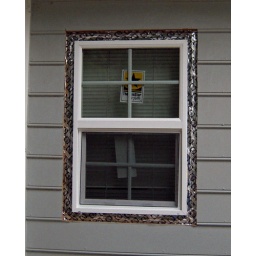
I'm replacing the windows in my house. This is a new vinyl replacement window without the PVC trim.